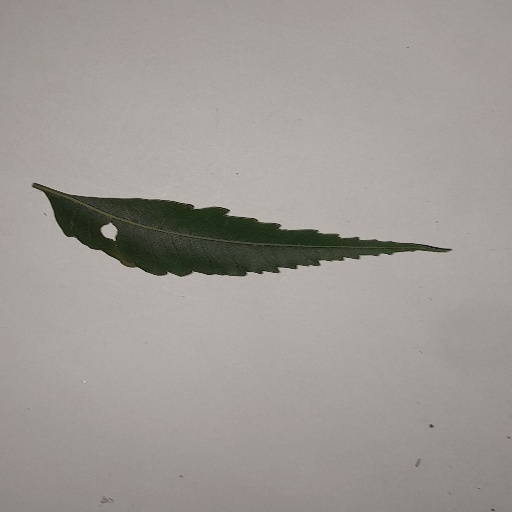
Species: Neem
Leaf condition: Shot Hole Leaf